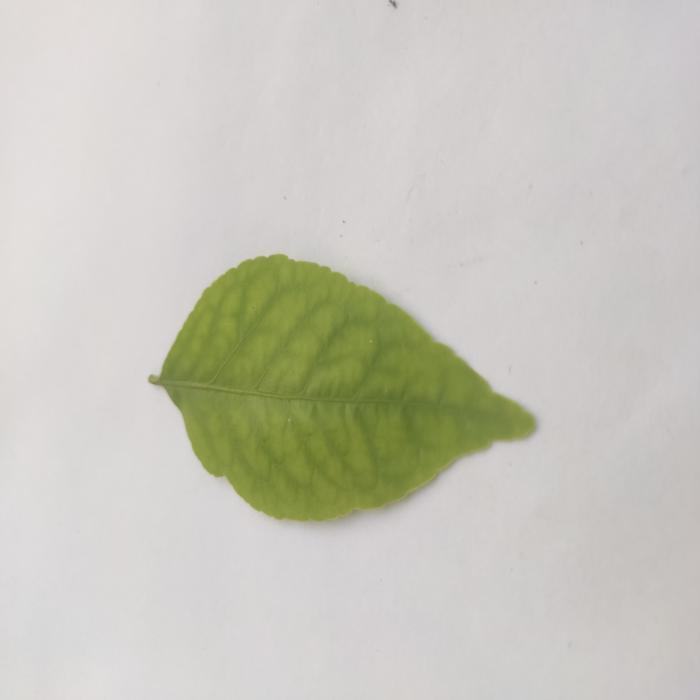
Crop: Aegle Marmelos
Leaf condition: Cercospora_Leaf